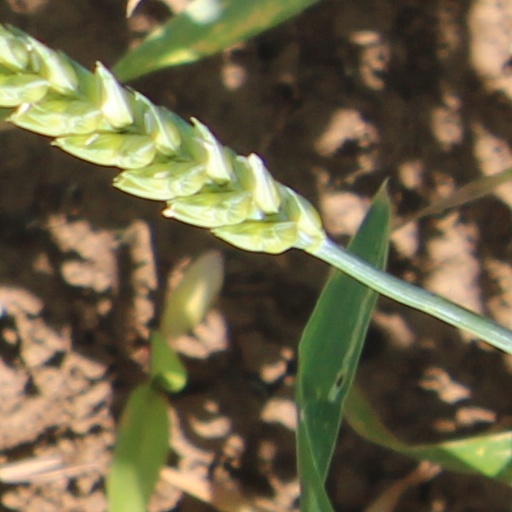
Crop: wheat